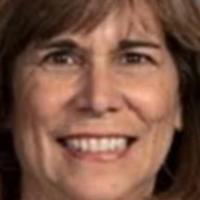
Age group: age 41-55